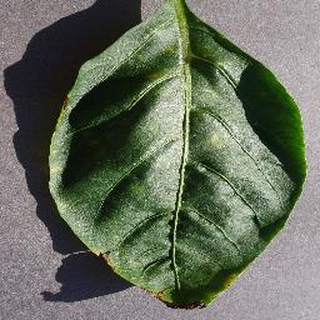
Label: bell_pepper_bacterial_spot